De Birmingham family

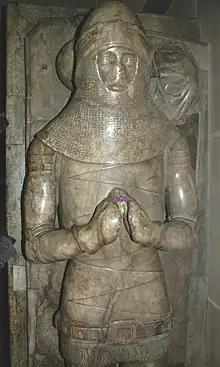
Effigy of Sir John de Bermingham (d.circa 1400) in St Martin's Church, Birmingham, showing his arms sculpted on his tunic

The de Birmingham family (or de Bermingham) held the lordship of the manor of Birmingham in England for four hundred years and managed its growth from a small village into a thriving market town. They also assisted in the invasion of Ireland and were rewarded with the Barony of Athenry. They were stripped of most of their lands in England by the notorious John Dudley, Duke of Northumberland, who held sway over the young King Edward VI (1547–1553).